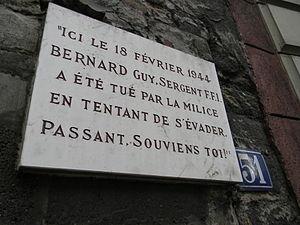
""Ici le 18 février 1944 BERNARD Guy, Sergent F.F.I. a été tué par la milice en tentant de s'évader. Passant, souviens toi!"""
La montée du Chemin-Neuf est une rue du quartier du Vieux Lyon, dans le 5ᵉ arrondissement de Lyon. Elle est avec la montée Saint-Barthélémy une des deux voies principales de communication entre les quartiers Saint-Jean et Saint-Just. Comme son nom l'indique, c'est une rue en forte pente : avec une altitude de départ à 175 m et une arrivée à 248 m, elle compte un dénivelé de 69 mètres, ce qui correspond à une pente de 11,5 %.